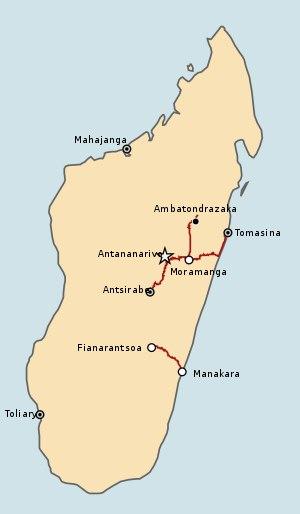
Il existe quatre lignes de chemin de fer à Madagascar, totalisant 836 km de voies ferrées, ces lignes étant toutes à l'écartement métrique :